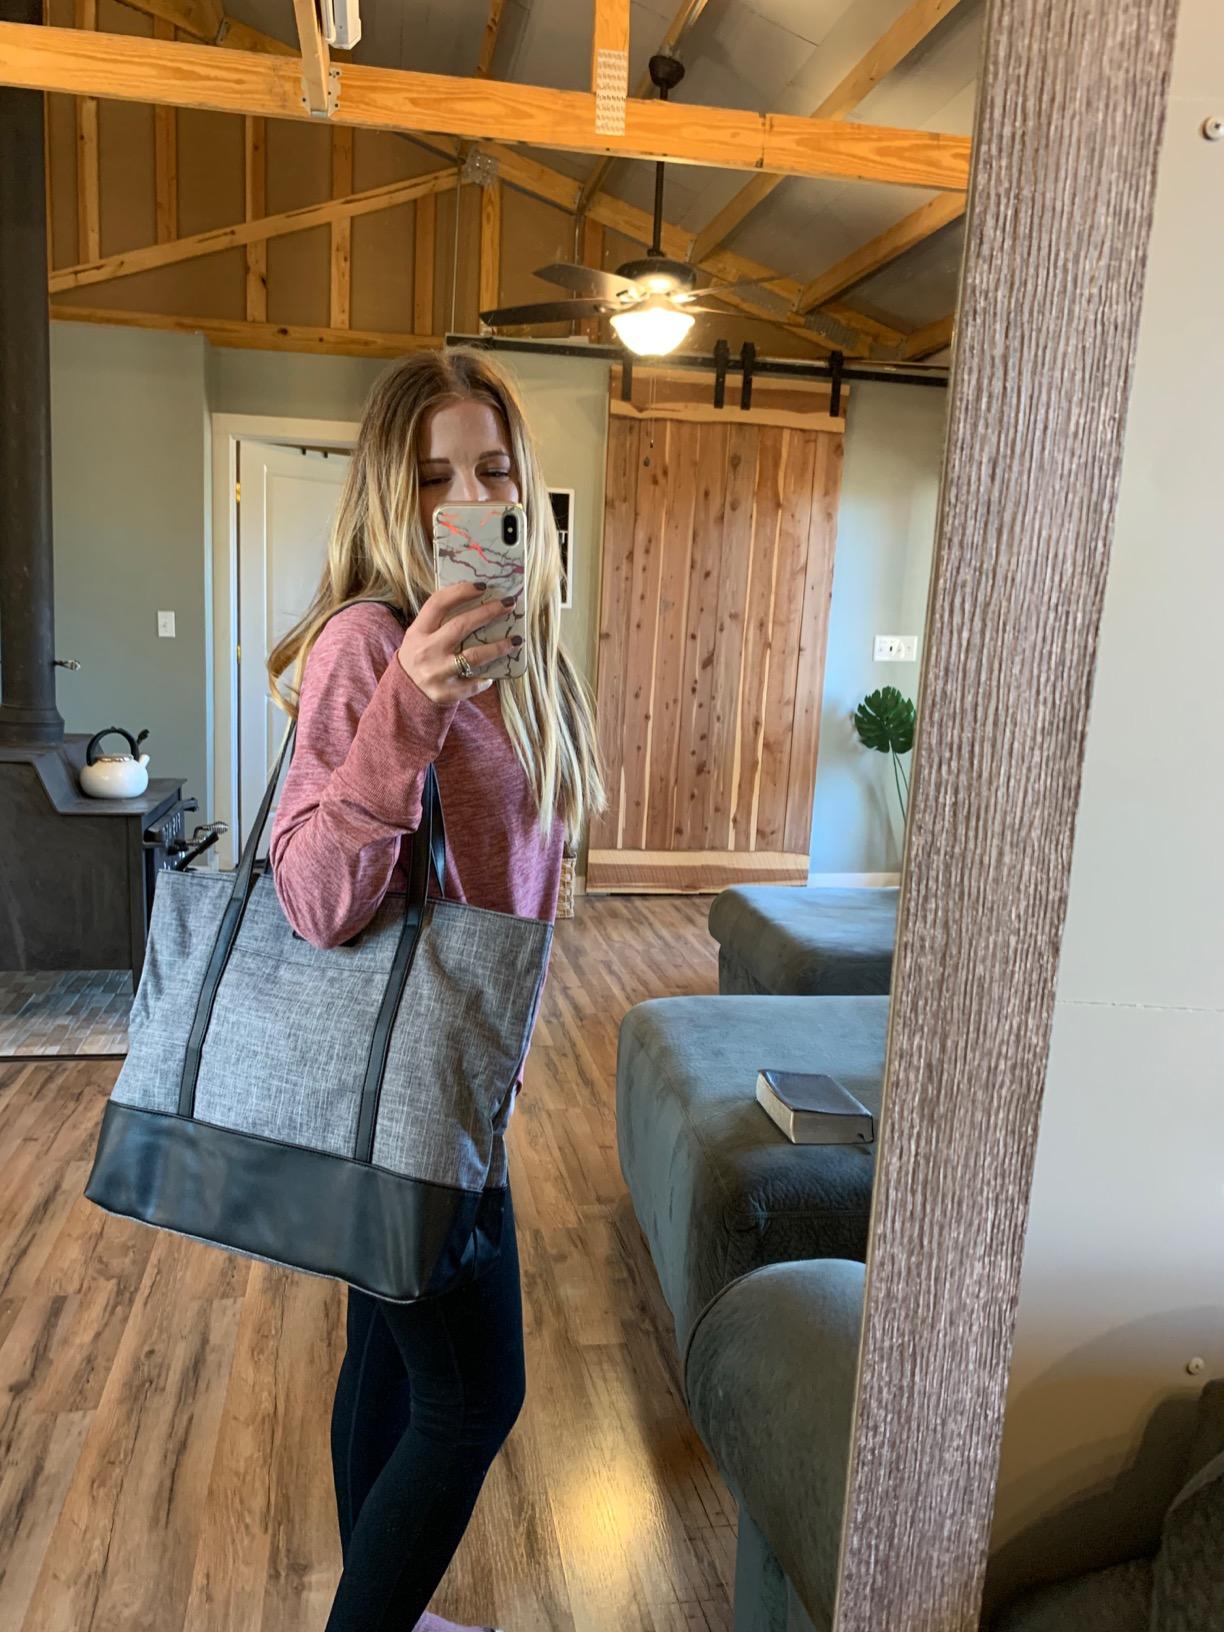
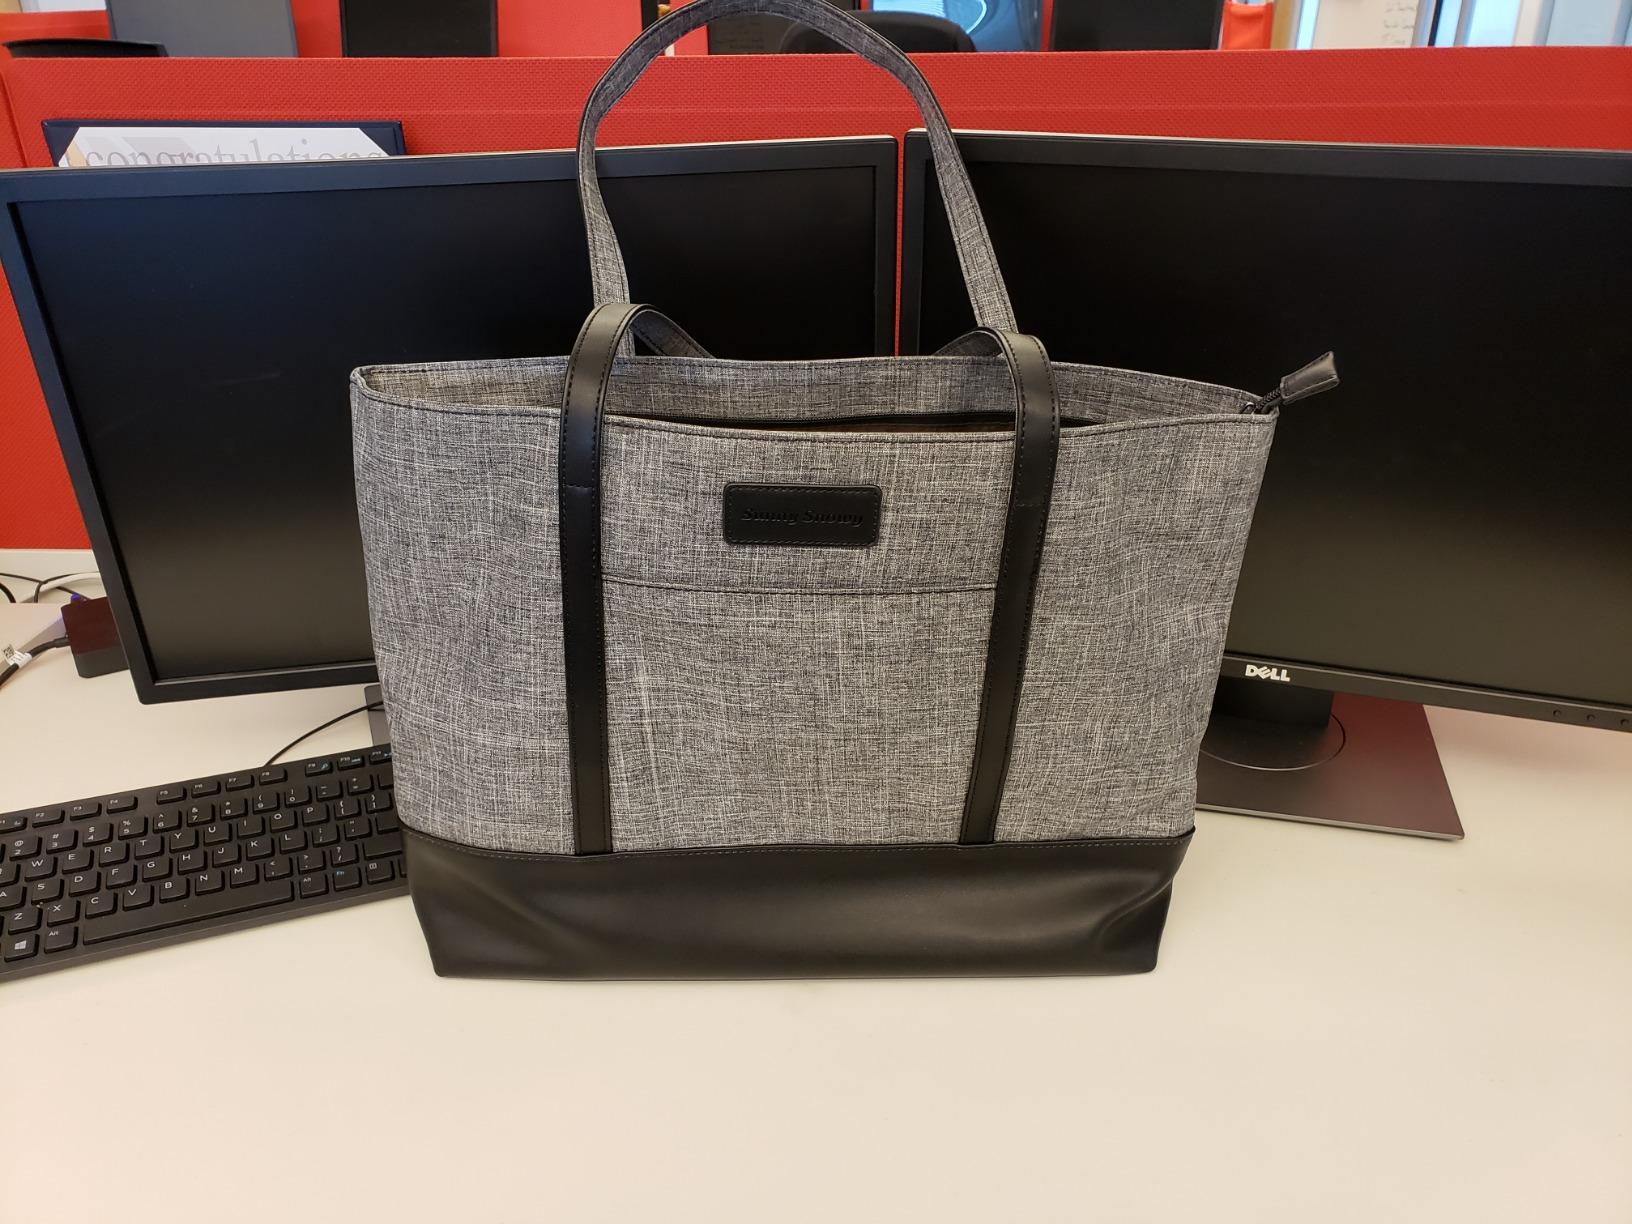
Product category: bag
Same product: yes